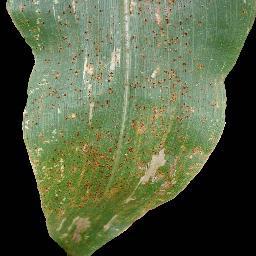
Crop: corn
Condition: (maize)_common_rust